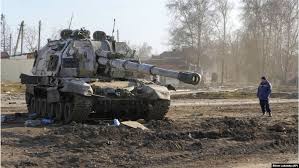
Label: 2S19_MSTA